Columbus Day

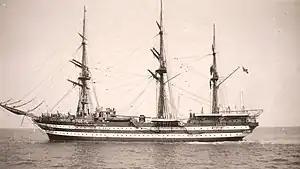
The Italian training ship SS "Cristoforo Colombo"

Since the 18th century, many Italian communities in the Americas have observed the Discovery of the New World as a celebration of their heritage, since Columbus was born in Republic of Genoa, nowadays Italy. In Italy, Columbus Day has been officially celebrated since 2004. It is officially named "Giornata nazionale di Cristoforo Colombo" ("National Christopher Columbus Day").